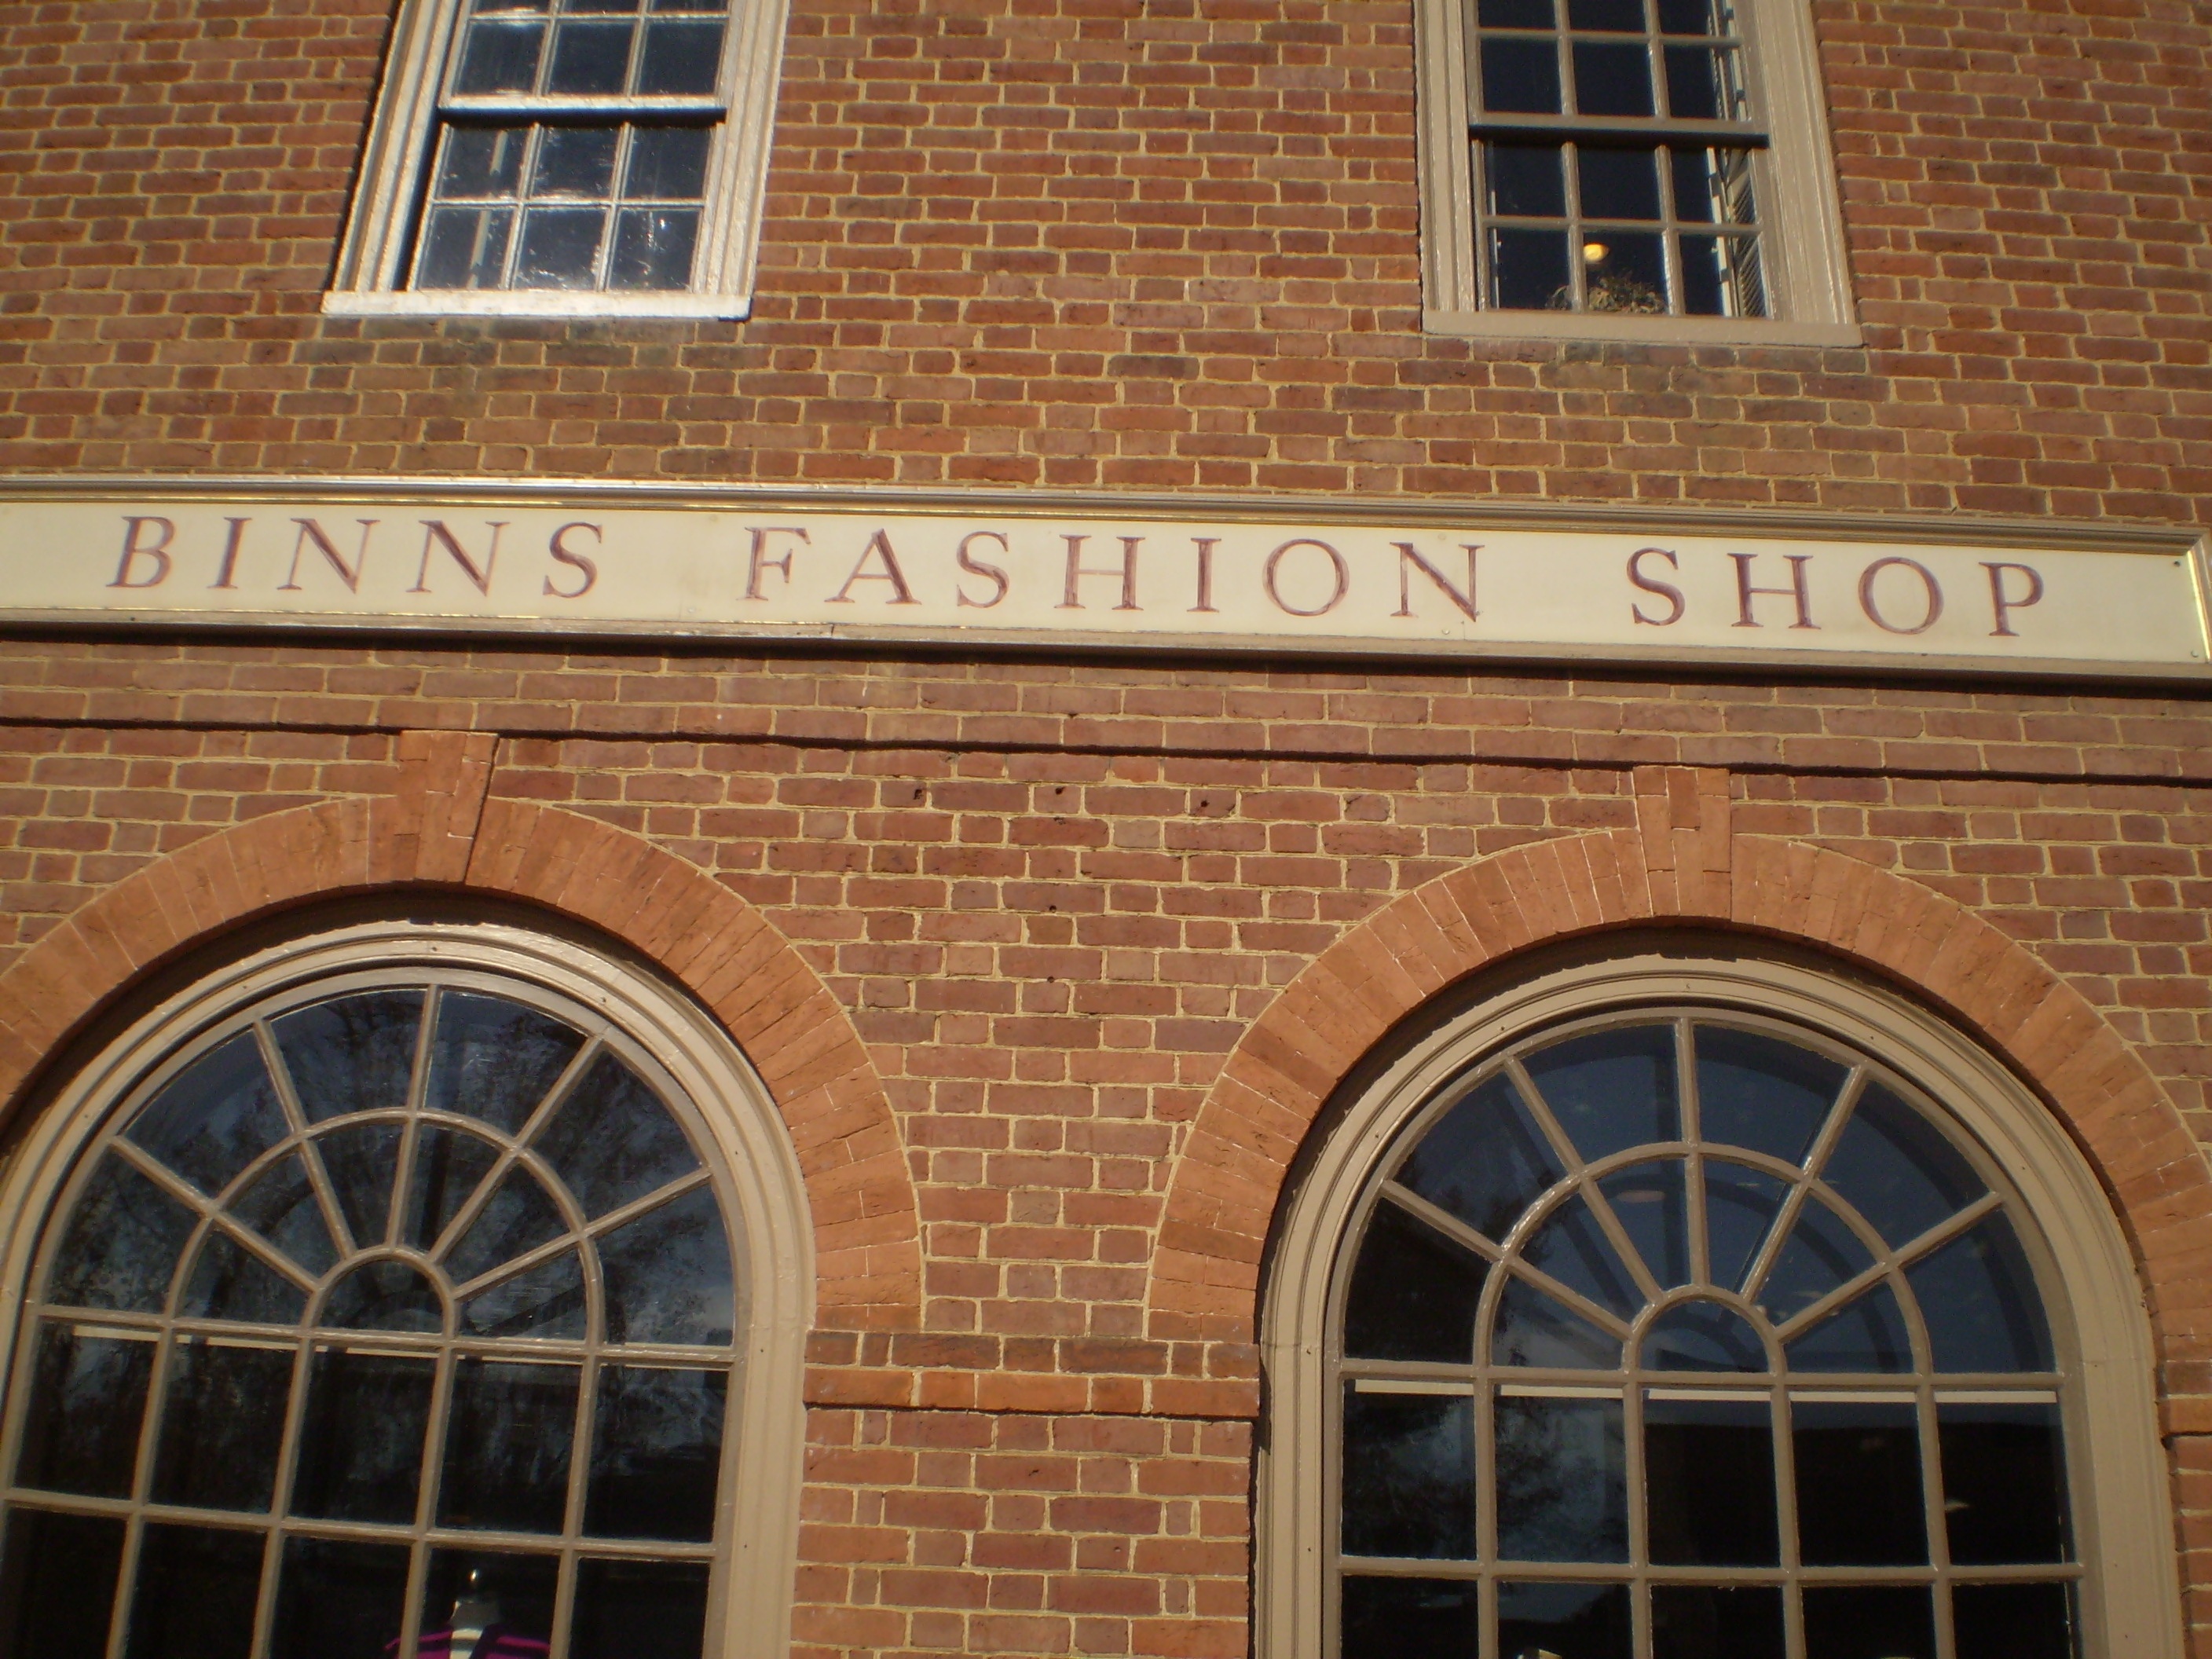
architecture, window, building, facade, property, brick, synagogue, brickwork